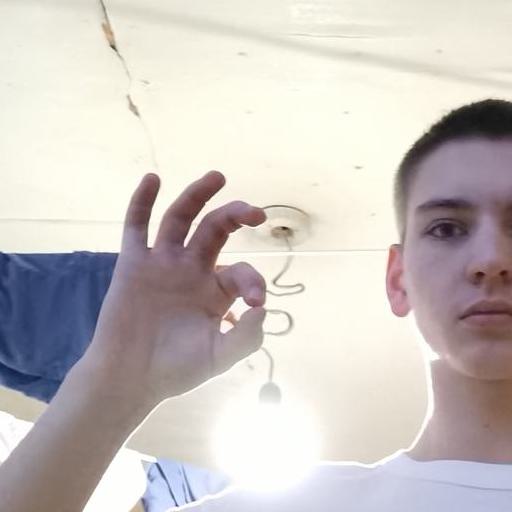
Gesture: ok